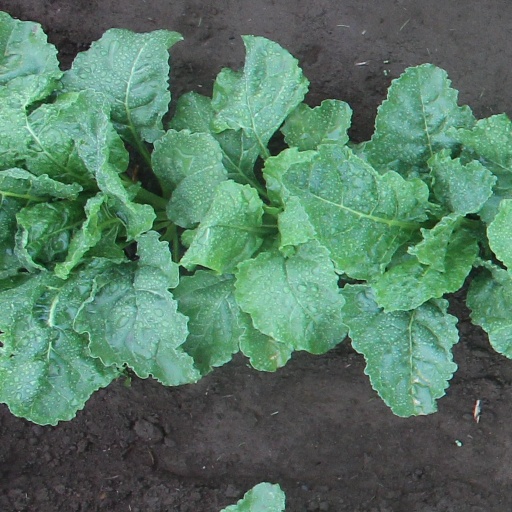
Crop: sugar beet